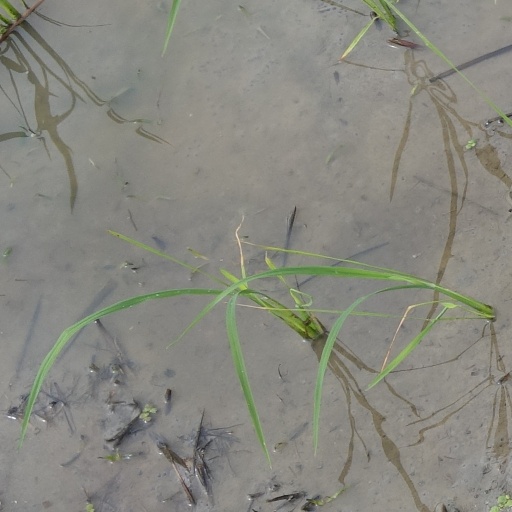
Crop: rice